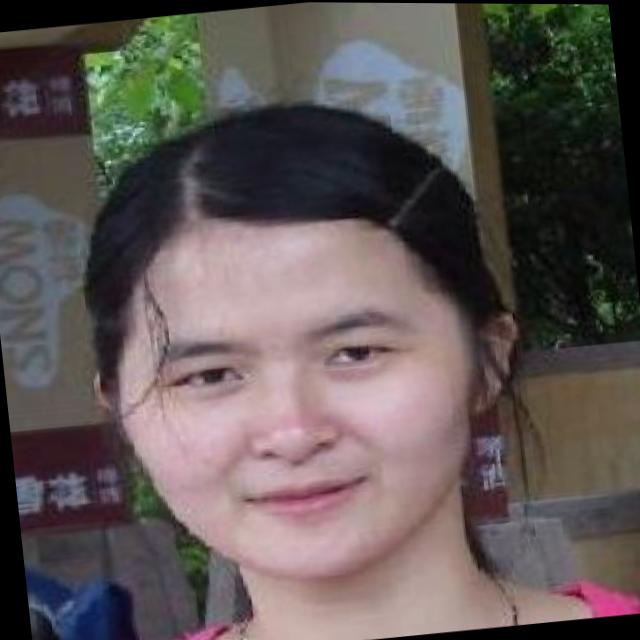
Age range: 21-44